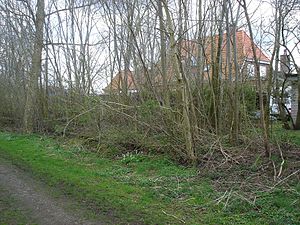
Gesten Station
Tranestien passerer ø-perronen
Gesten Stations øperron længst væk fra stationsbygningen - her holdt Kolding-togene
Gesten Station var en station på Danmarks længste privatbane Troldhede-Kolding-Vejen Jernbane. Stationen var knudepunkt mellem hovedstrækningen Troldhede-Kolding og sidebanen Gesten-Vejen.